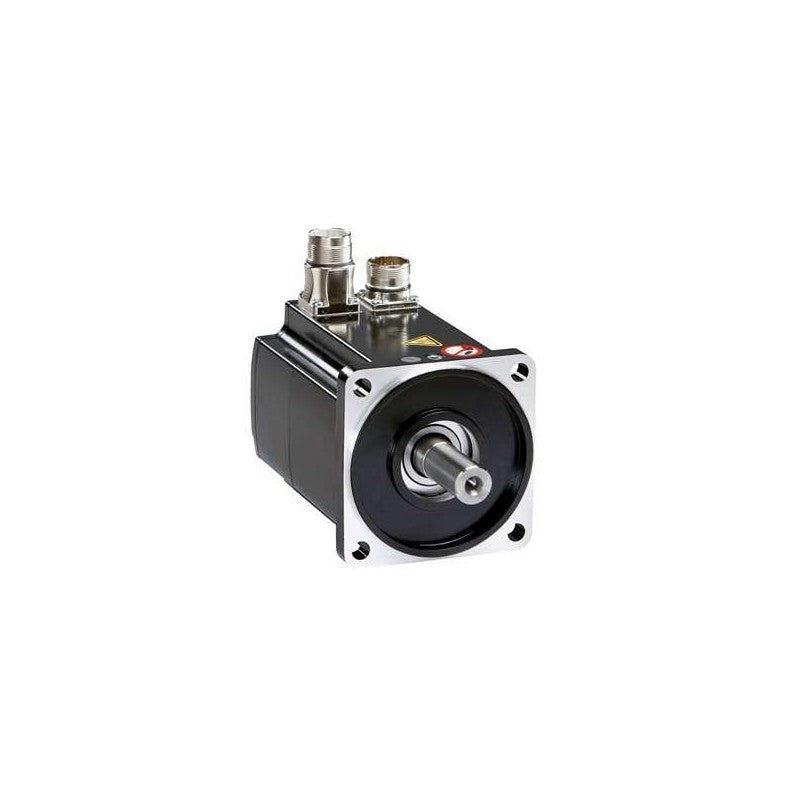
BMH2051P36F1A Schneider
servo motor BMH - 34.4 Nm - 3800 rpm - keyed shaft - with brake - IP65/IP67
Category: Hardware > Power & Electrical Supplies > Electrical Motors > Servo Motors